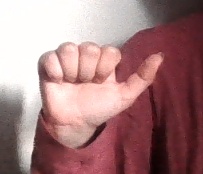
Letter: dhad